Carter M. Buford

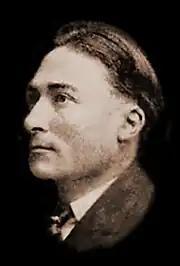
Missouri State Senator Carter M. Buford as he appeared in 1919.

Buford ran as a Democrat for the Missouri Senate in November 1906, winning election to his first term of office. Buford was elected from the 24th Missouri Senate District, an electoral area which encompassed parts of Reynolds, Phelps, Washington, Dent, Iron, and Crawford counties.